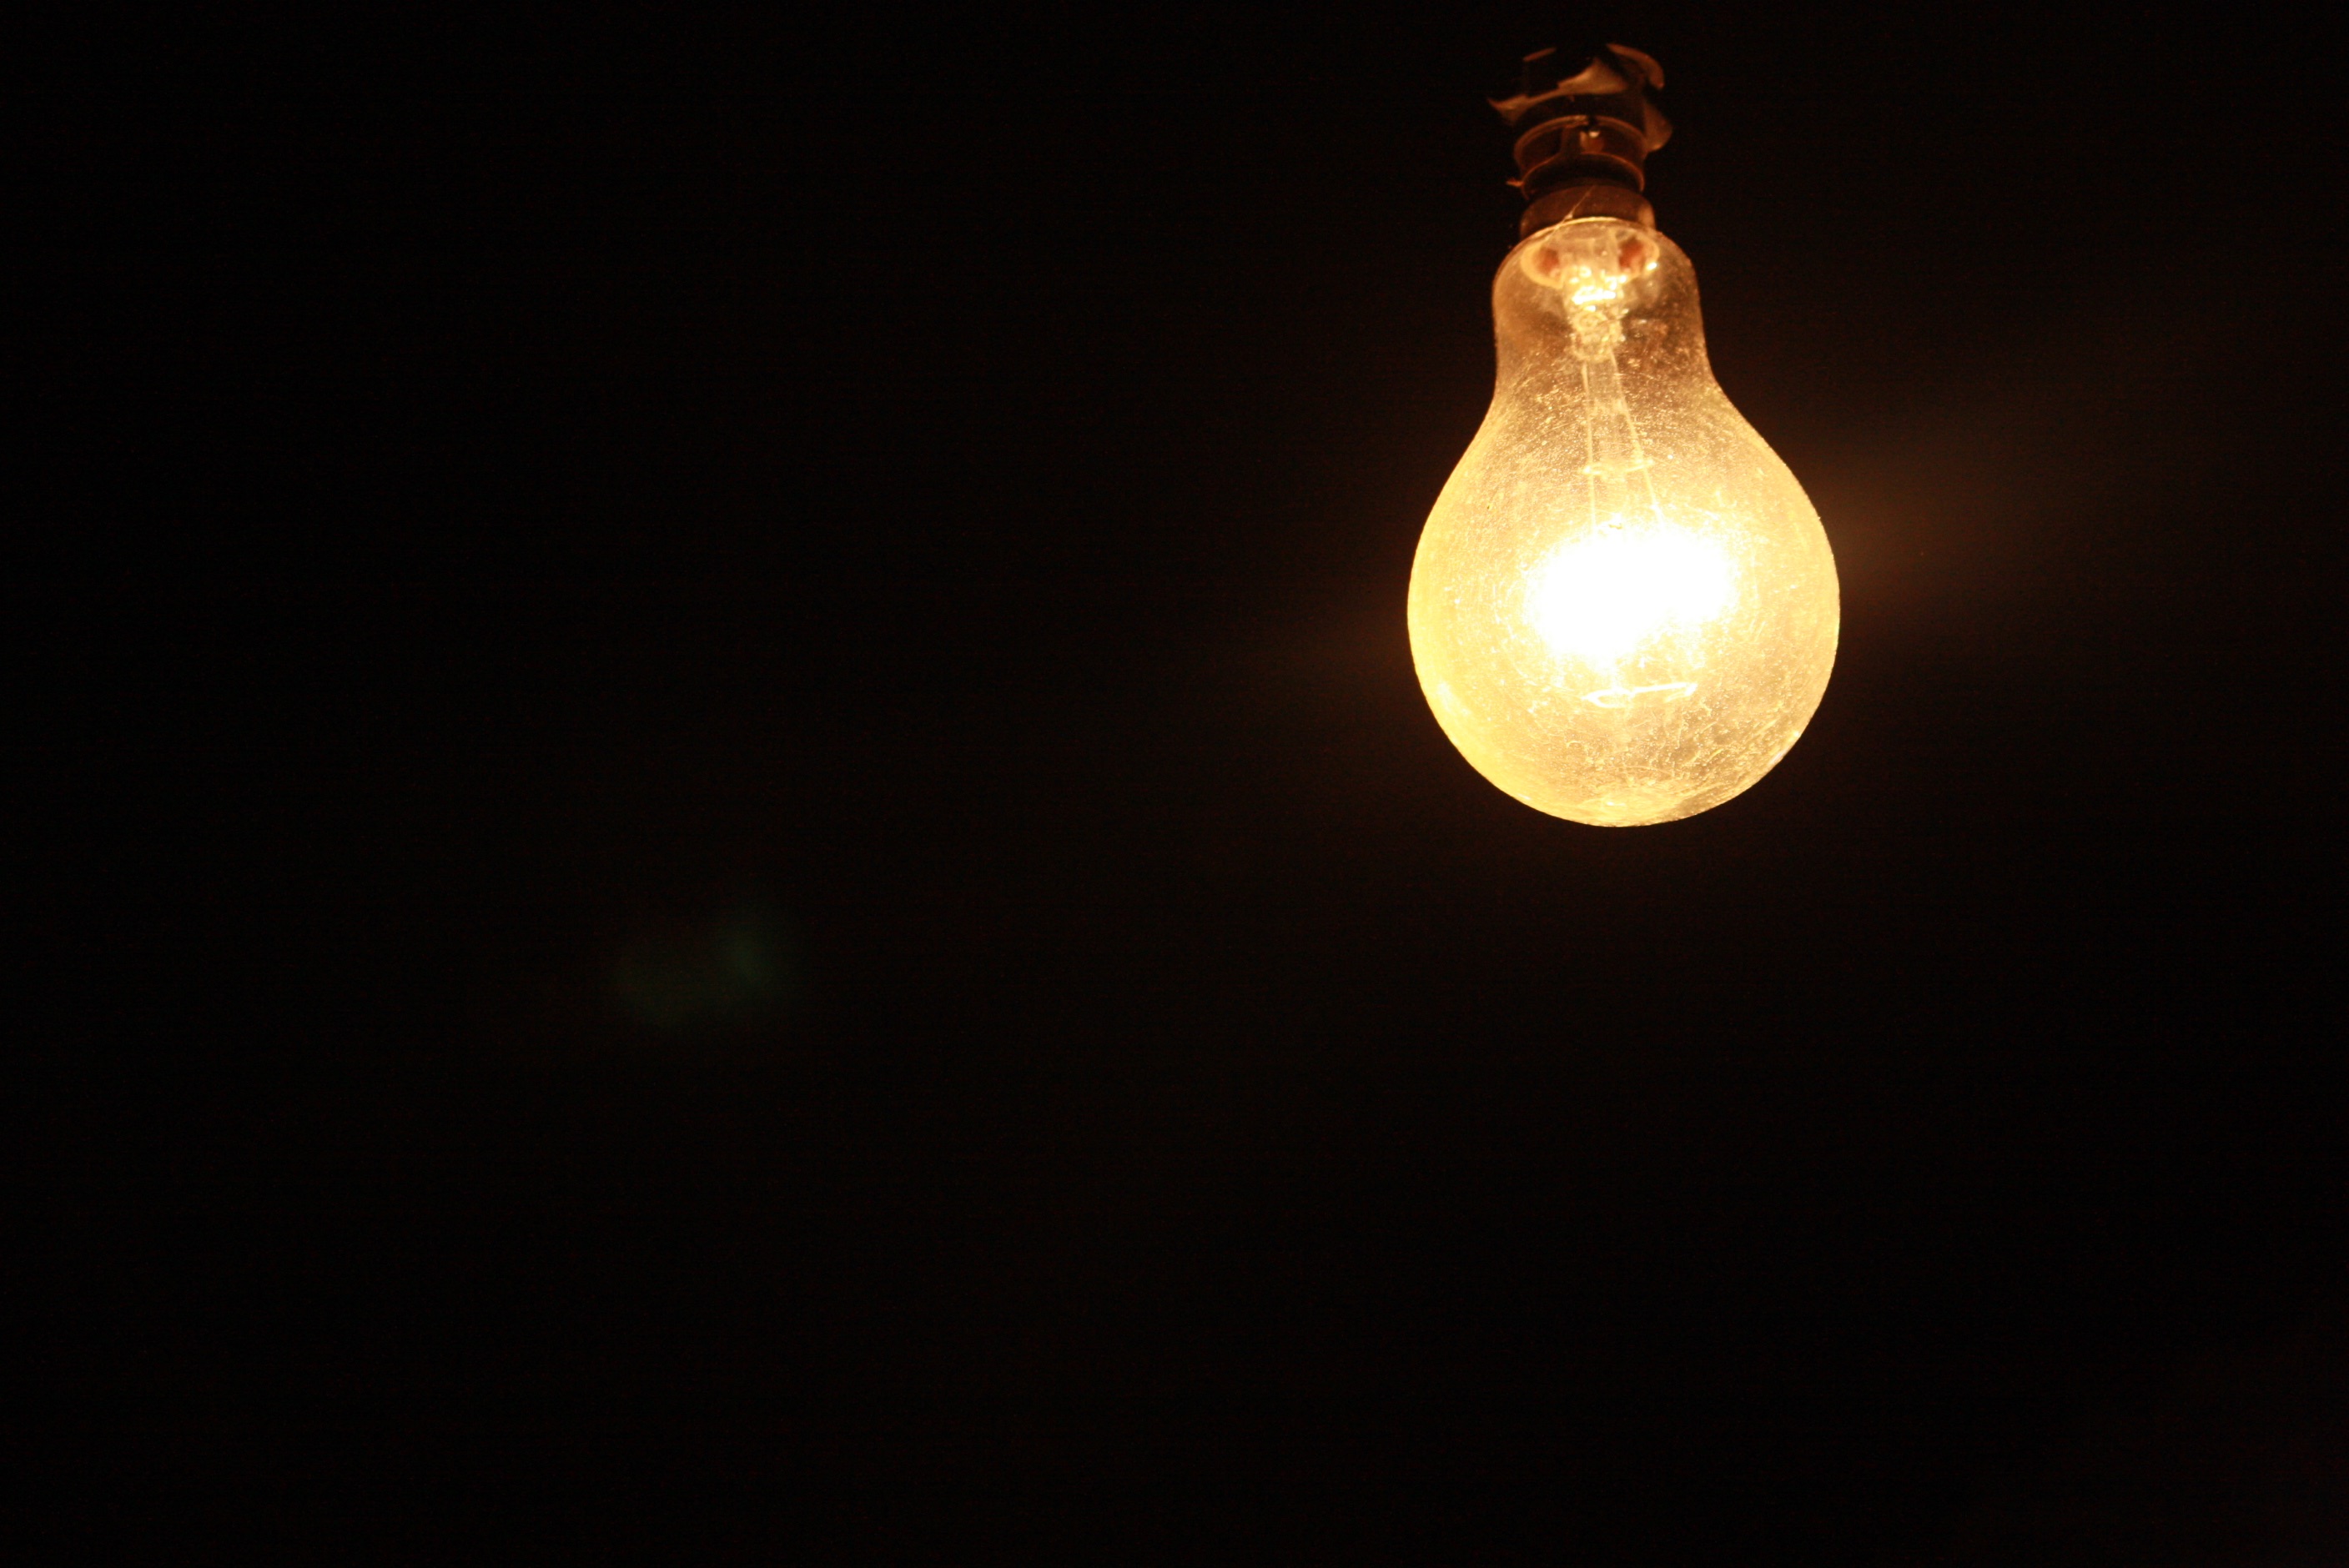
light, night, darkness, lighting, light fixture, incandescent light bulb